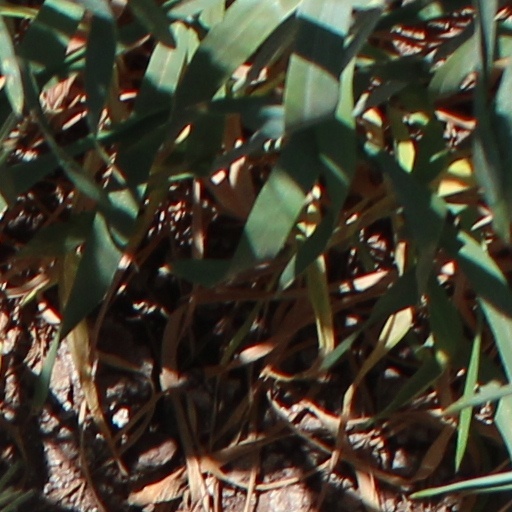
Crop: wheat